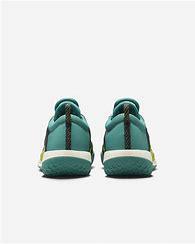
Brand: Nike
Model: Court Zoom NXT